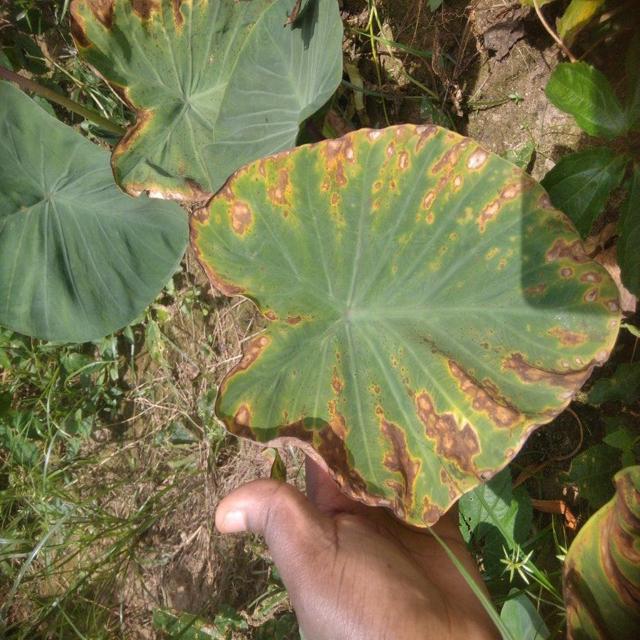
Label: Mid_Blight